Papillon (2017 film)

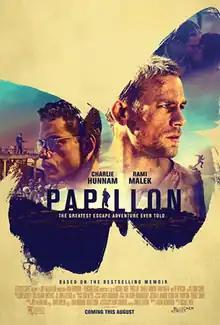
Theatrical release poster

Papillon is a 2017 biographical crime drama film directed by Michael Noer and also the last film by Red Granite Pictures. It tells the story of French convict Henri Charrière (Charlie Hunnam), nicknamed "Papillon" ("butterfly"), who was falsely imprisoned in 1933 in the notorious Devil's Island penal colony and escaped in 1941 with the help of another convict, counterfeiter Louis Dega (Rami Malek). The film's screenplay is based on Charrière's autobiographies "Papillon" and "Banco", as well as the former's 1973 film adaptation, which was written by Dalton Trumbo and Lorenzo Semple Jr. and starred Steve McQueen and Dustin Hoffman.